Guido Bodrato

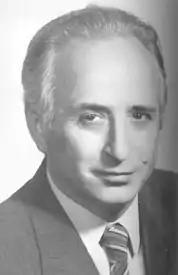
Bodrato in 1983

Bodrato was born in Monteu Roero, in Piedmont, and graduated in jurisprudence. He entered Christian Democracy (Democrazia Cristiana, or DC) and was elected in the Italian Chamber of Deputies for that party from 1968 to 1994. He was also municipal councillor in Turin. Together with Carlo Donat-Cattin, he was a leader of DC's "Forze Nuove" internal wing (a left wing), and later, as a collaborator of Benigno Zaccagnini, a founder of the so-called "Area Zac" with Mino Martinazzoli and others.